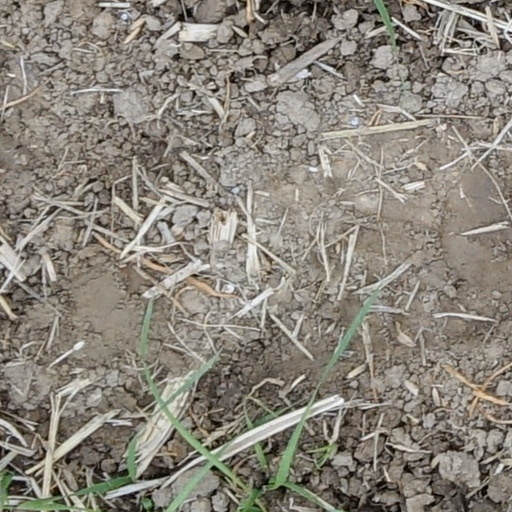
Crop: wheat